Kwok Chan

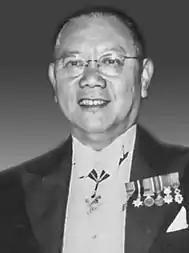
Kwok Chan

Kwok Chan (1904 – 17 June 1967) was a Hong Kong businessman and member of the Executive Council of Hong Kong.